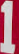
Number: 1